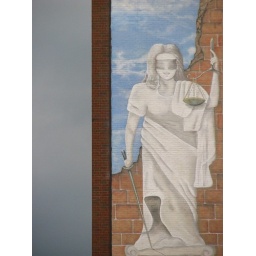
Canton, Ohio. The dark sky looks odd against the blue sky in the mural.